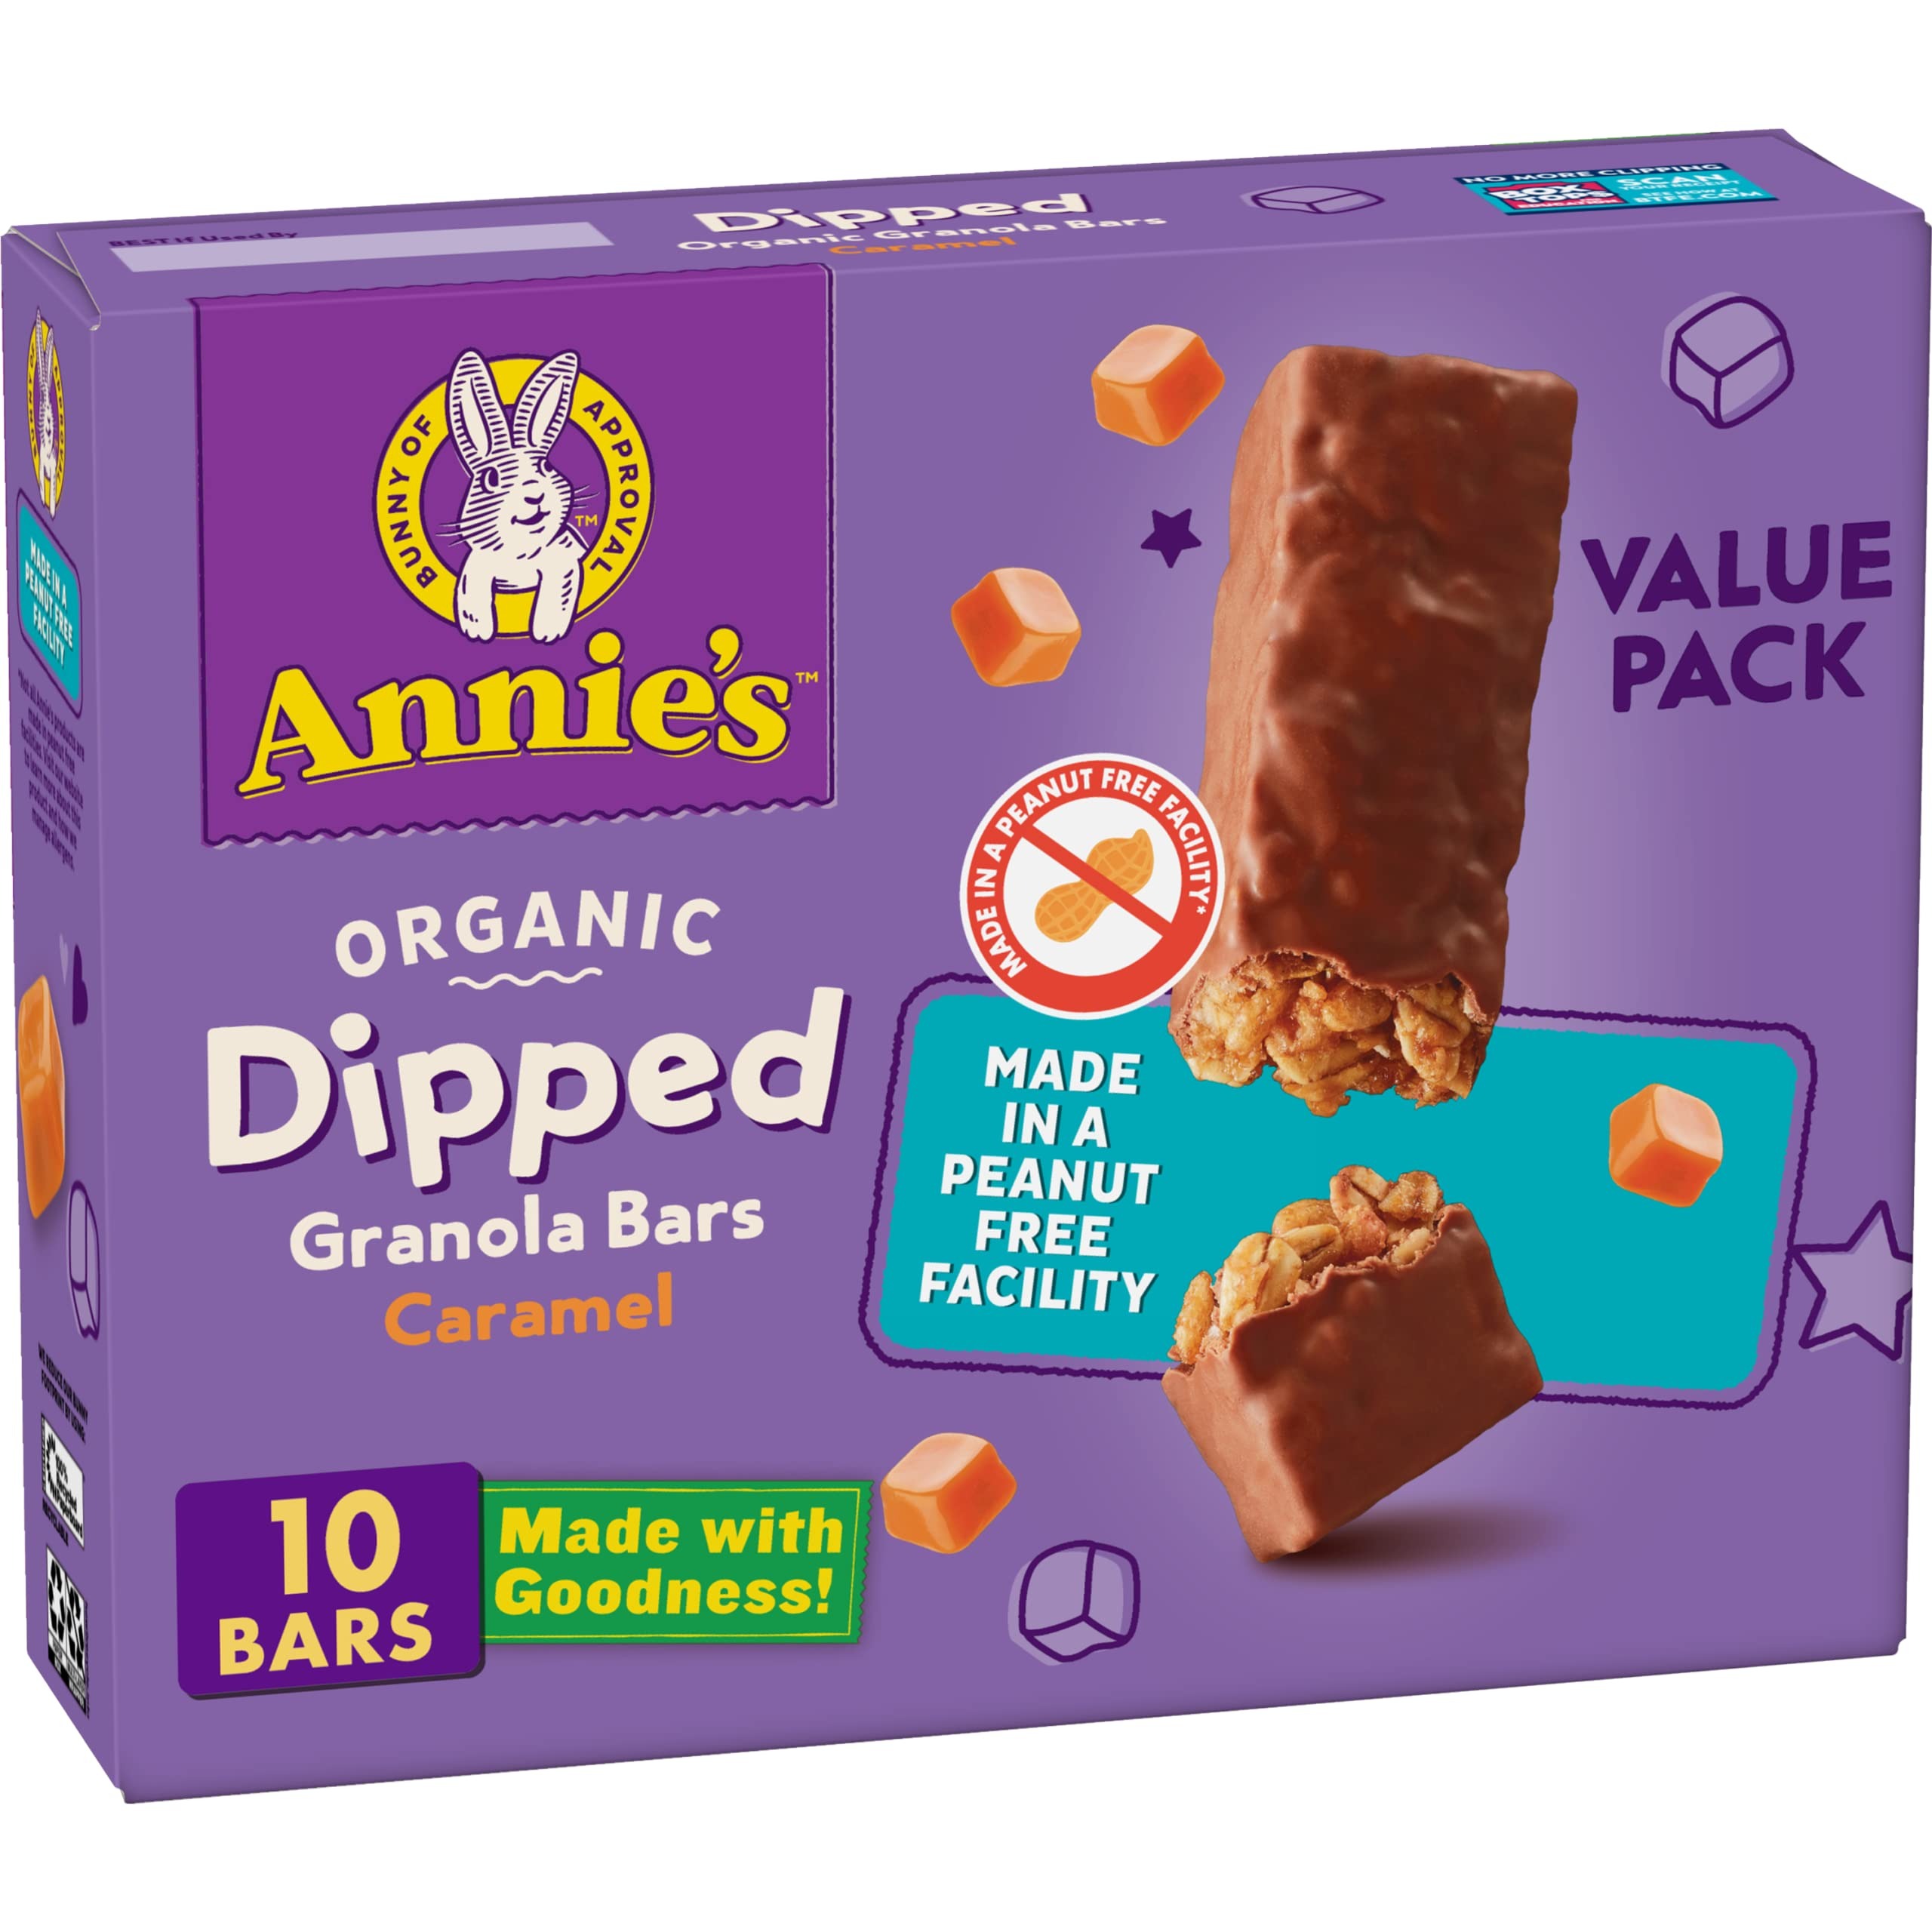
Item Name: Annie's Organic Dipped Granola Bars, Caramel, Peanut Free, 10 Bars
Bullet Point 1: CHOCOLATE-DIPPED GRANOLA BARS: Enjoy every bite of chocolatey goodness when you devour an Annie's Dipped Granola Bar in a caramel flavor
Bullet Point 2: KID-FRIENDLY: Yummy caramel dipped granola bars are a delicious and portable snack that littles will love
Bullet Point 3: MADE IN PEANUT-FREE FACILITY: Our chewy granola chocolate bars are made in a peanut-free facility
Bullet Point 4: CERTIFIED ORGANIC: Made with non-GMO, certified organic ingredients
Bullet Point 5: CONTAINS: 10 ct
Value: 9.2
Unit: Ounce

Price: 7.64